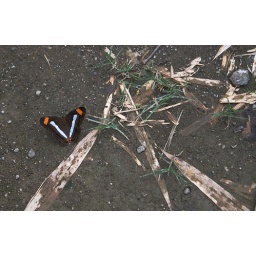
butterfly in the road